Kelly Curtis

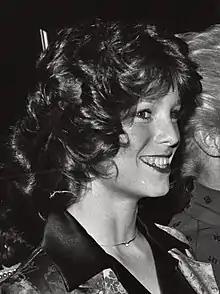
Curtis in 1979

Kelly Lee Curtis (born June 17, 1956) is an American actress. She is known for her roles in "Magic Sticks" (1987) and "The Devil's Daughter" (1991).